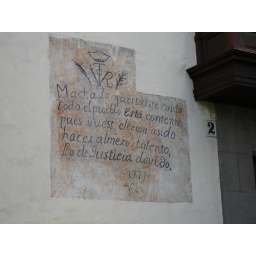
Murial painted on the wall on house in veguetta